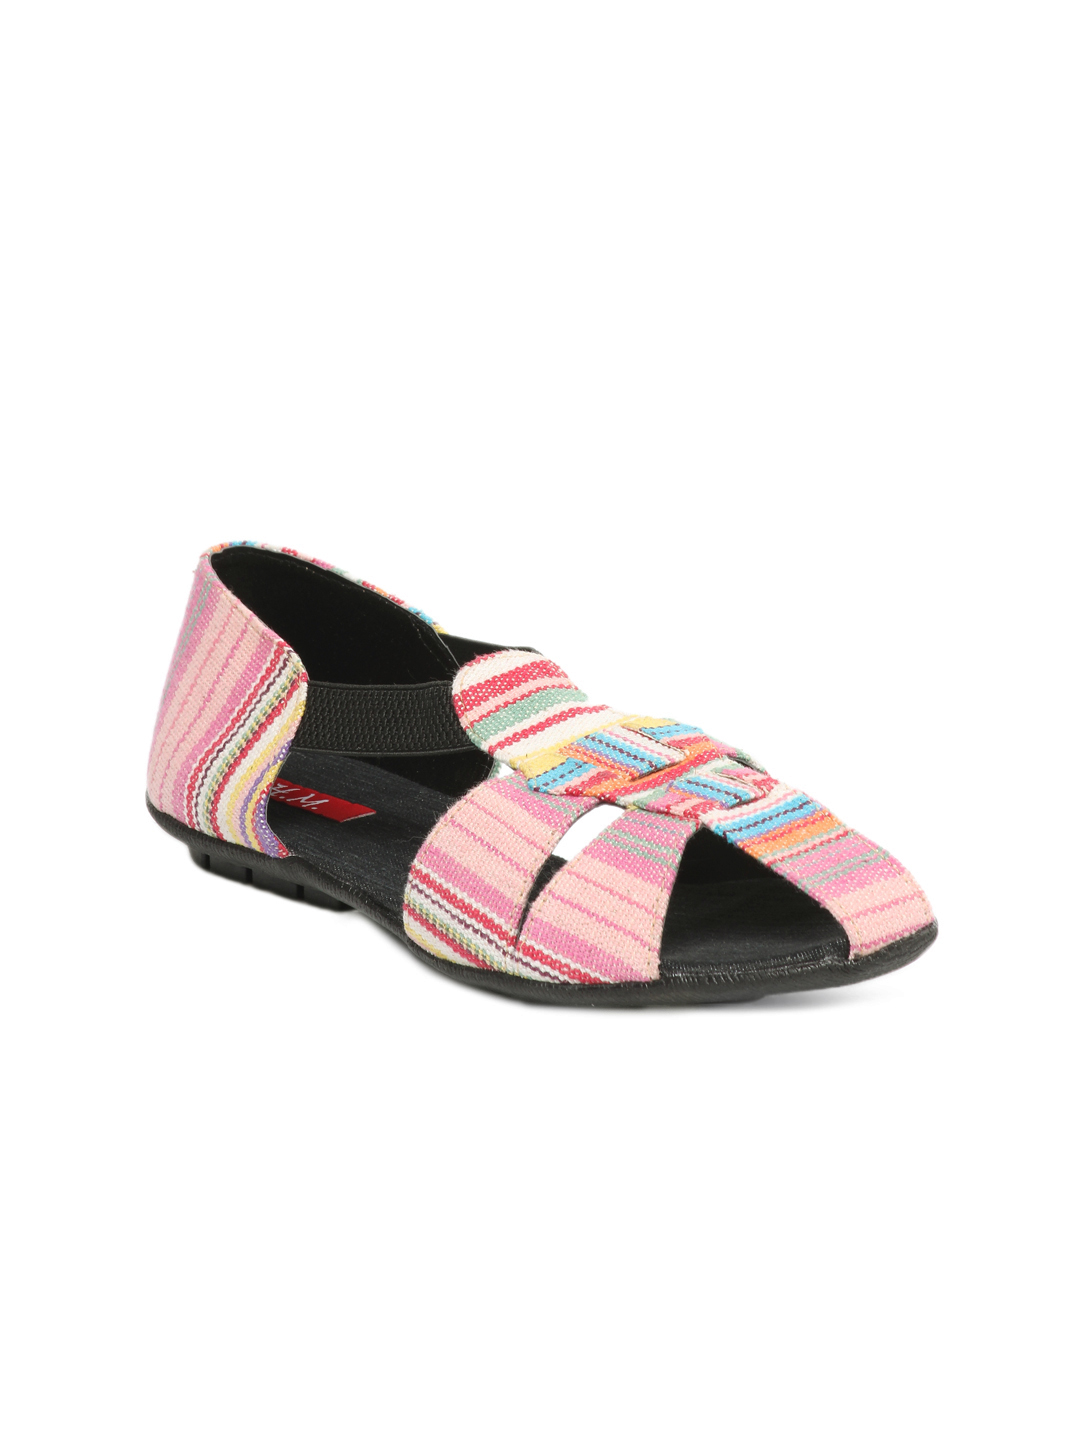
HM Women Multi Coloured Shoes
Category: Footwear / Shoes / Flats
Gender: Women
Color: Multi
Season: Winter 2012
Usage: Casual